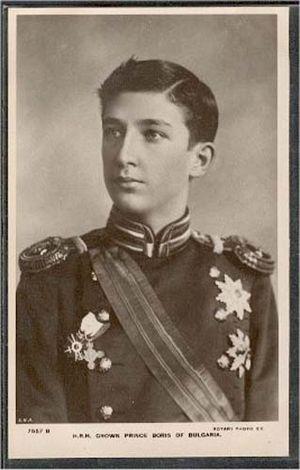
Boris III, de son nom bulgare complet Борис Клемент Роберт Мария Пий Луи Станислав Ксавие Сакскобургготски, a été roi des Bulgares du 3 octobre 1918 au 28 août 1943.